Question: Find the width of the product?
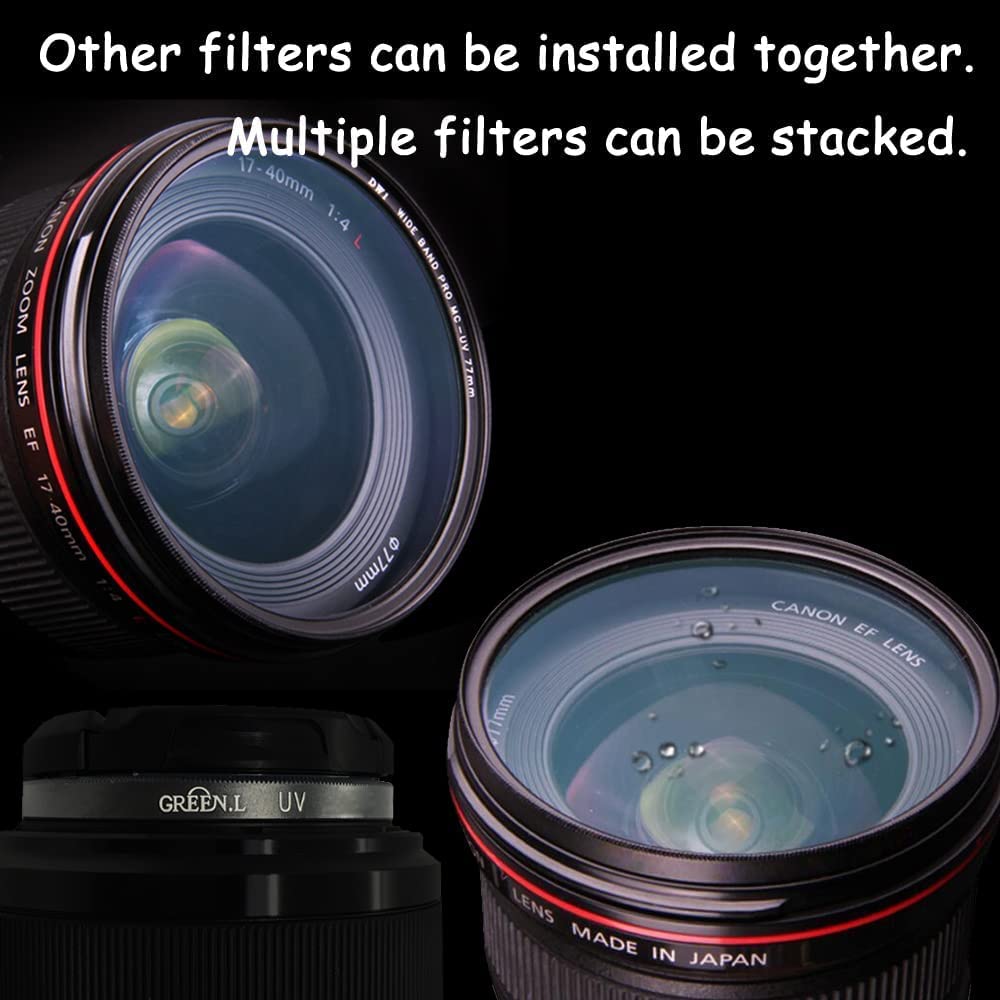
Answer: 77.0 millimetre